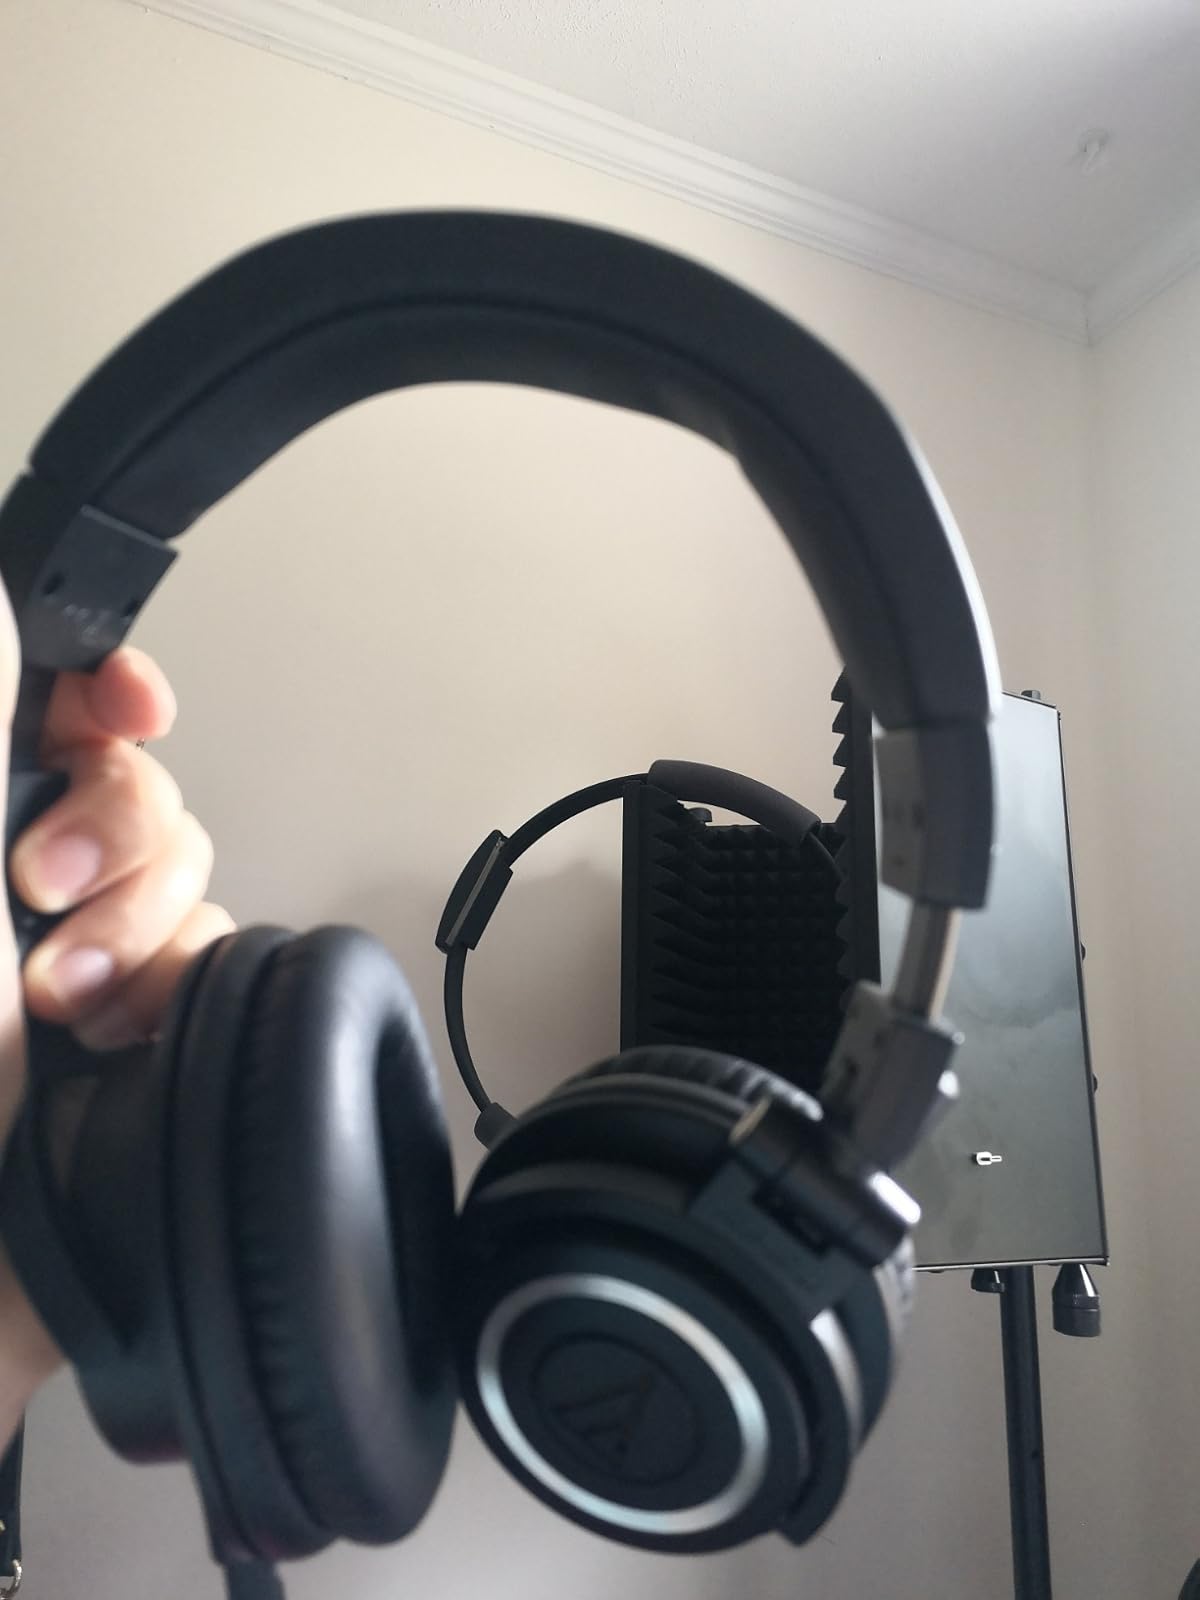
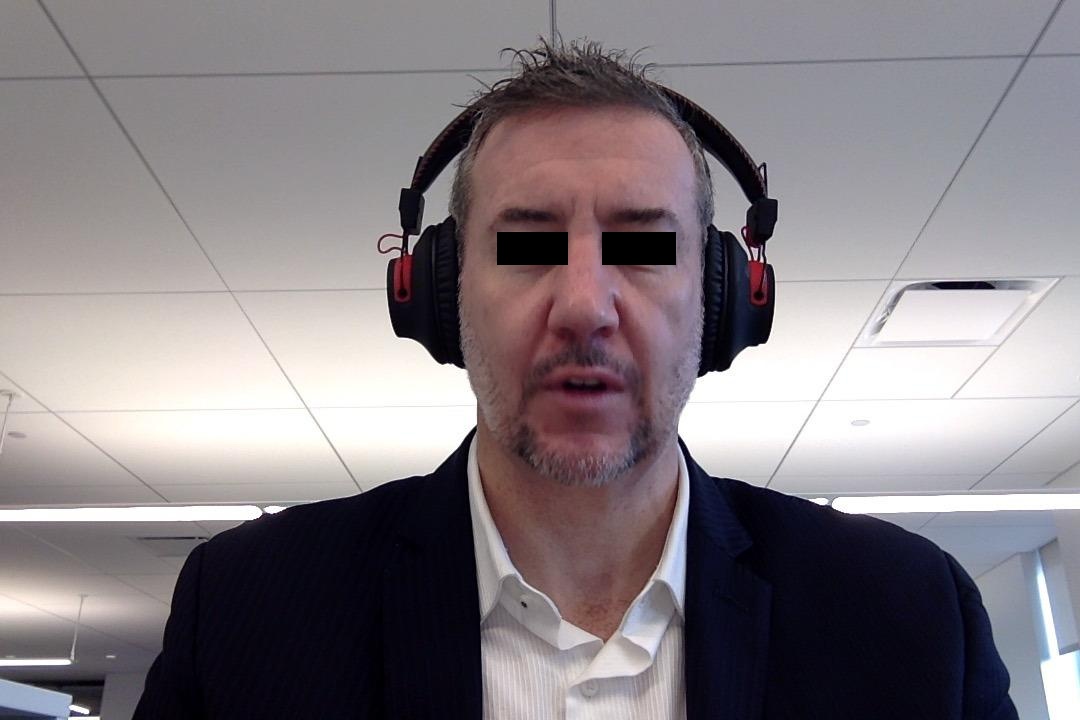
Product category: headphones
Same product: no